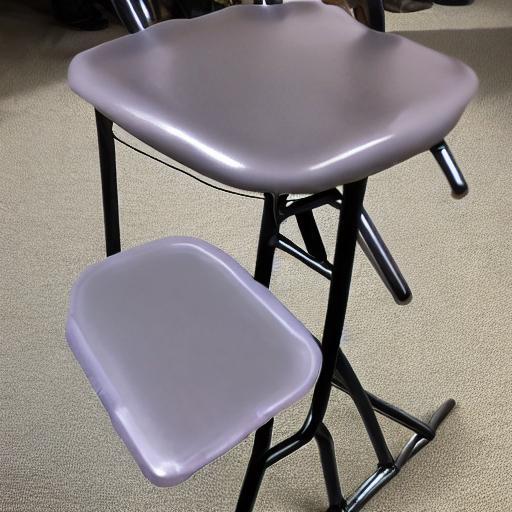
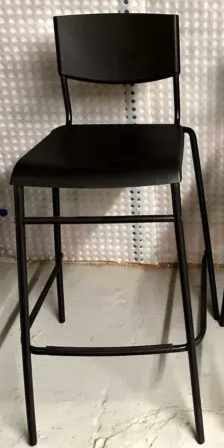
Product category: stool
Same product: no